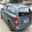
Label: automobile